Rolv Thesen

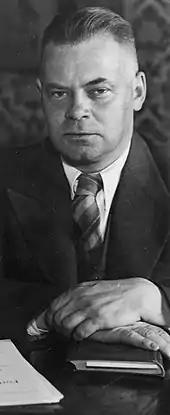
Rolv Thesen, c. 1938

Rolv Thesen (14 July 1896 – 13 September 1966) was a Norwegian poet, literary researcher and literary critic.